EG Andromedae

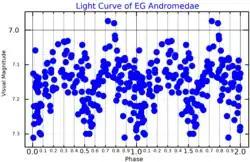
The visual band light curve of EG Andromedae, adapted from Skopal (2006)

Discovery of the photometric variability of EG Andromedae was announced in 1964 by Polish astronomer Tadeusz Jarzębowski, based on observations made from 1961 through 1963 at Wroclaw Observatory.